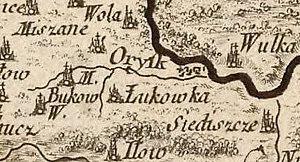
Giovanni Antonio Bartolomeo Rizzi Zannoni est un cartographe et géographe italien.